Military police

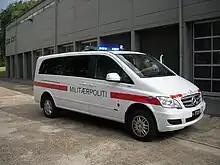
Danish navy military police Mercedes-Benz Viano

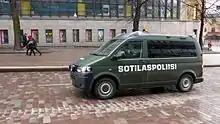
Finnish military police van in Helsinki

In Belarus, the functions of military police are carried out by the Military Commandant's Services of the Armed Forces of Belarus.